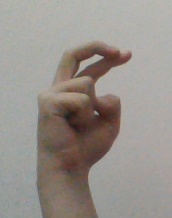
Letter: zay